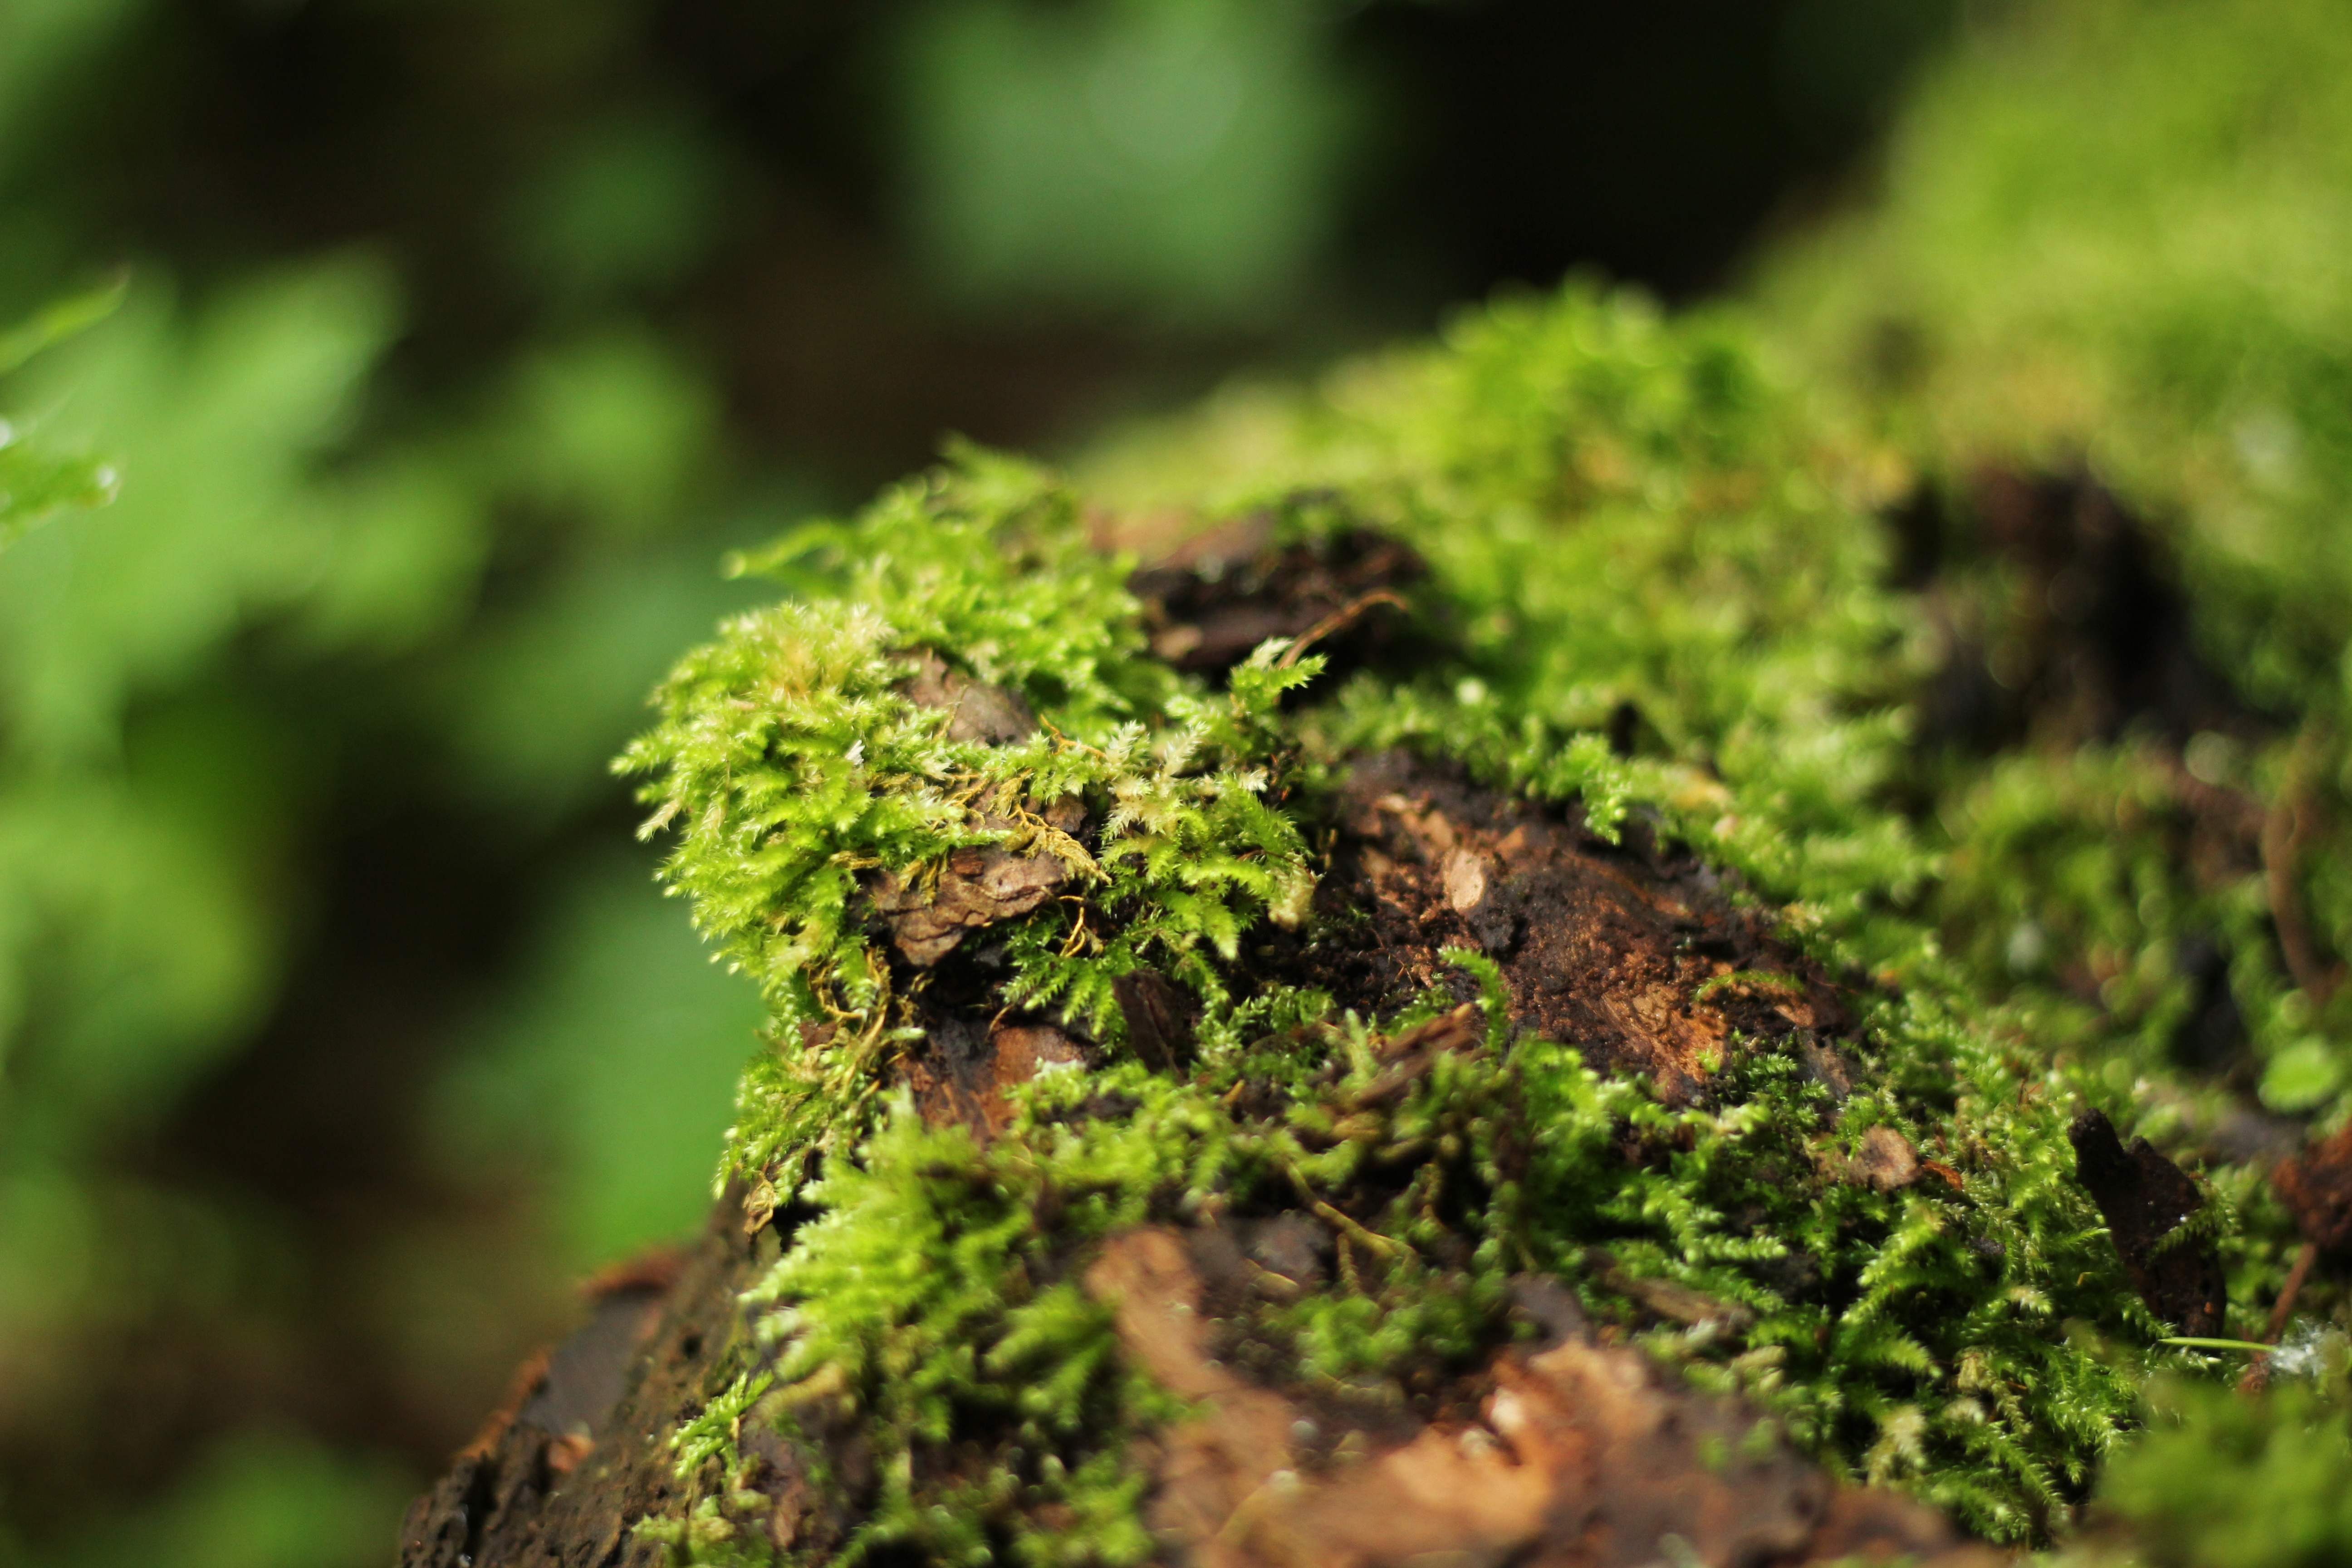
tree, nature, forest, grass, plant, leaf, flower, moss, bark, wildlife, log, green, jungle, soil, botany, mushroom, flora, fauna, rainforest, tree stump, habitat, tree bark, macro photography, natural environment, land plant, non vascular land plant